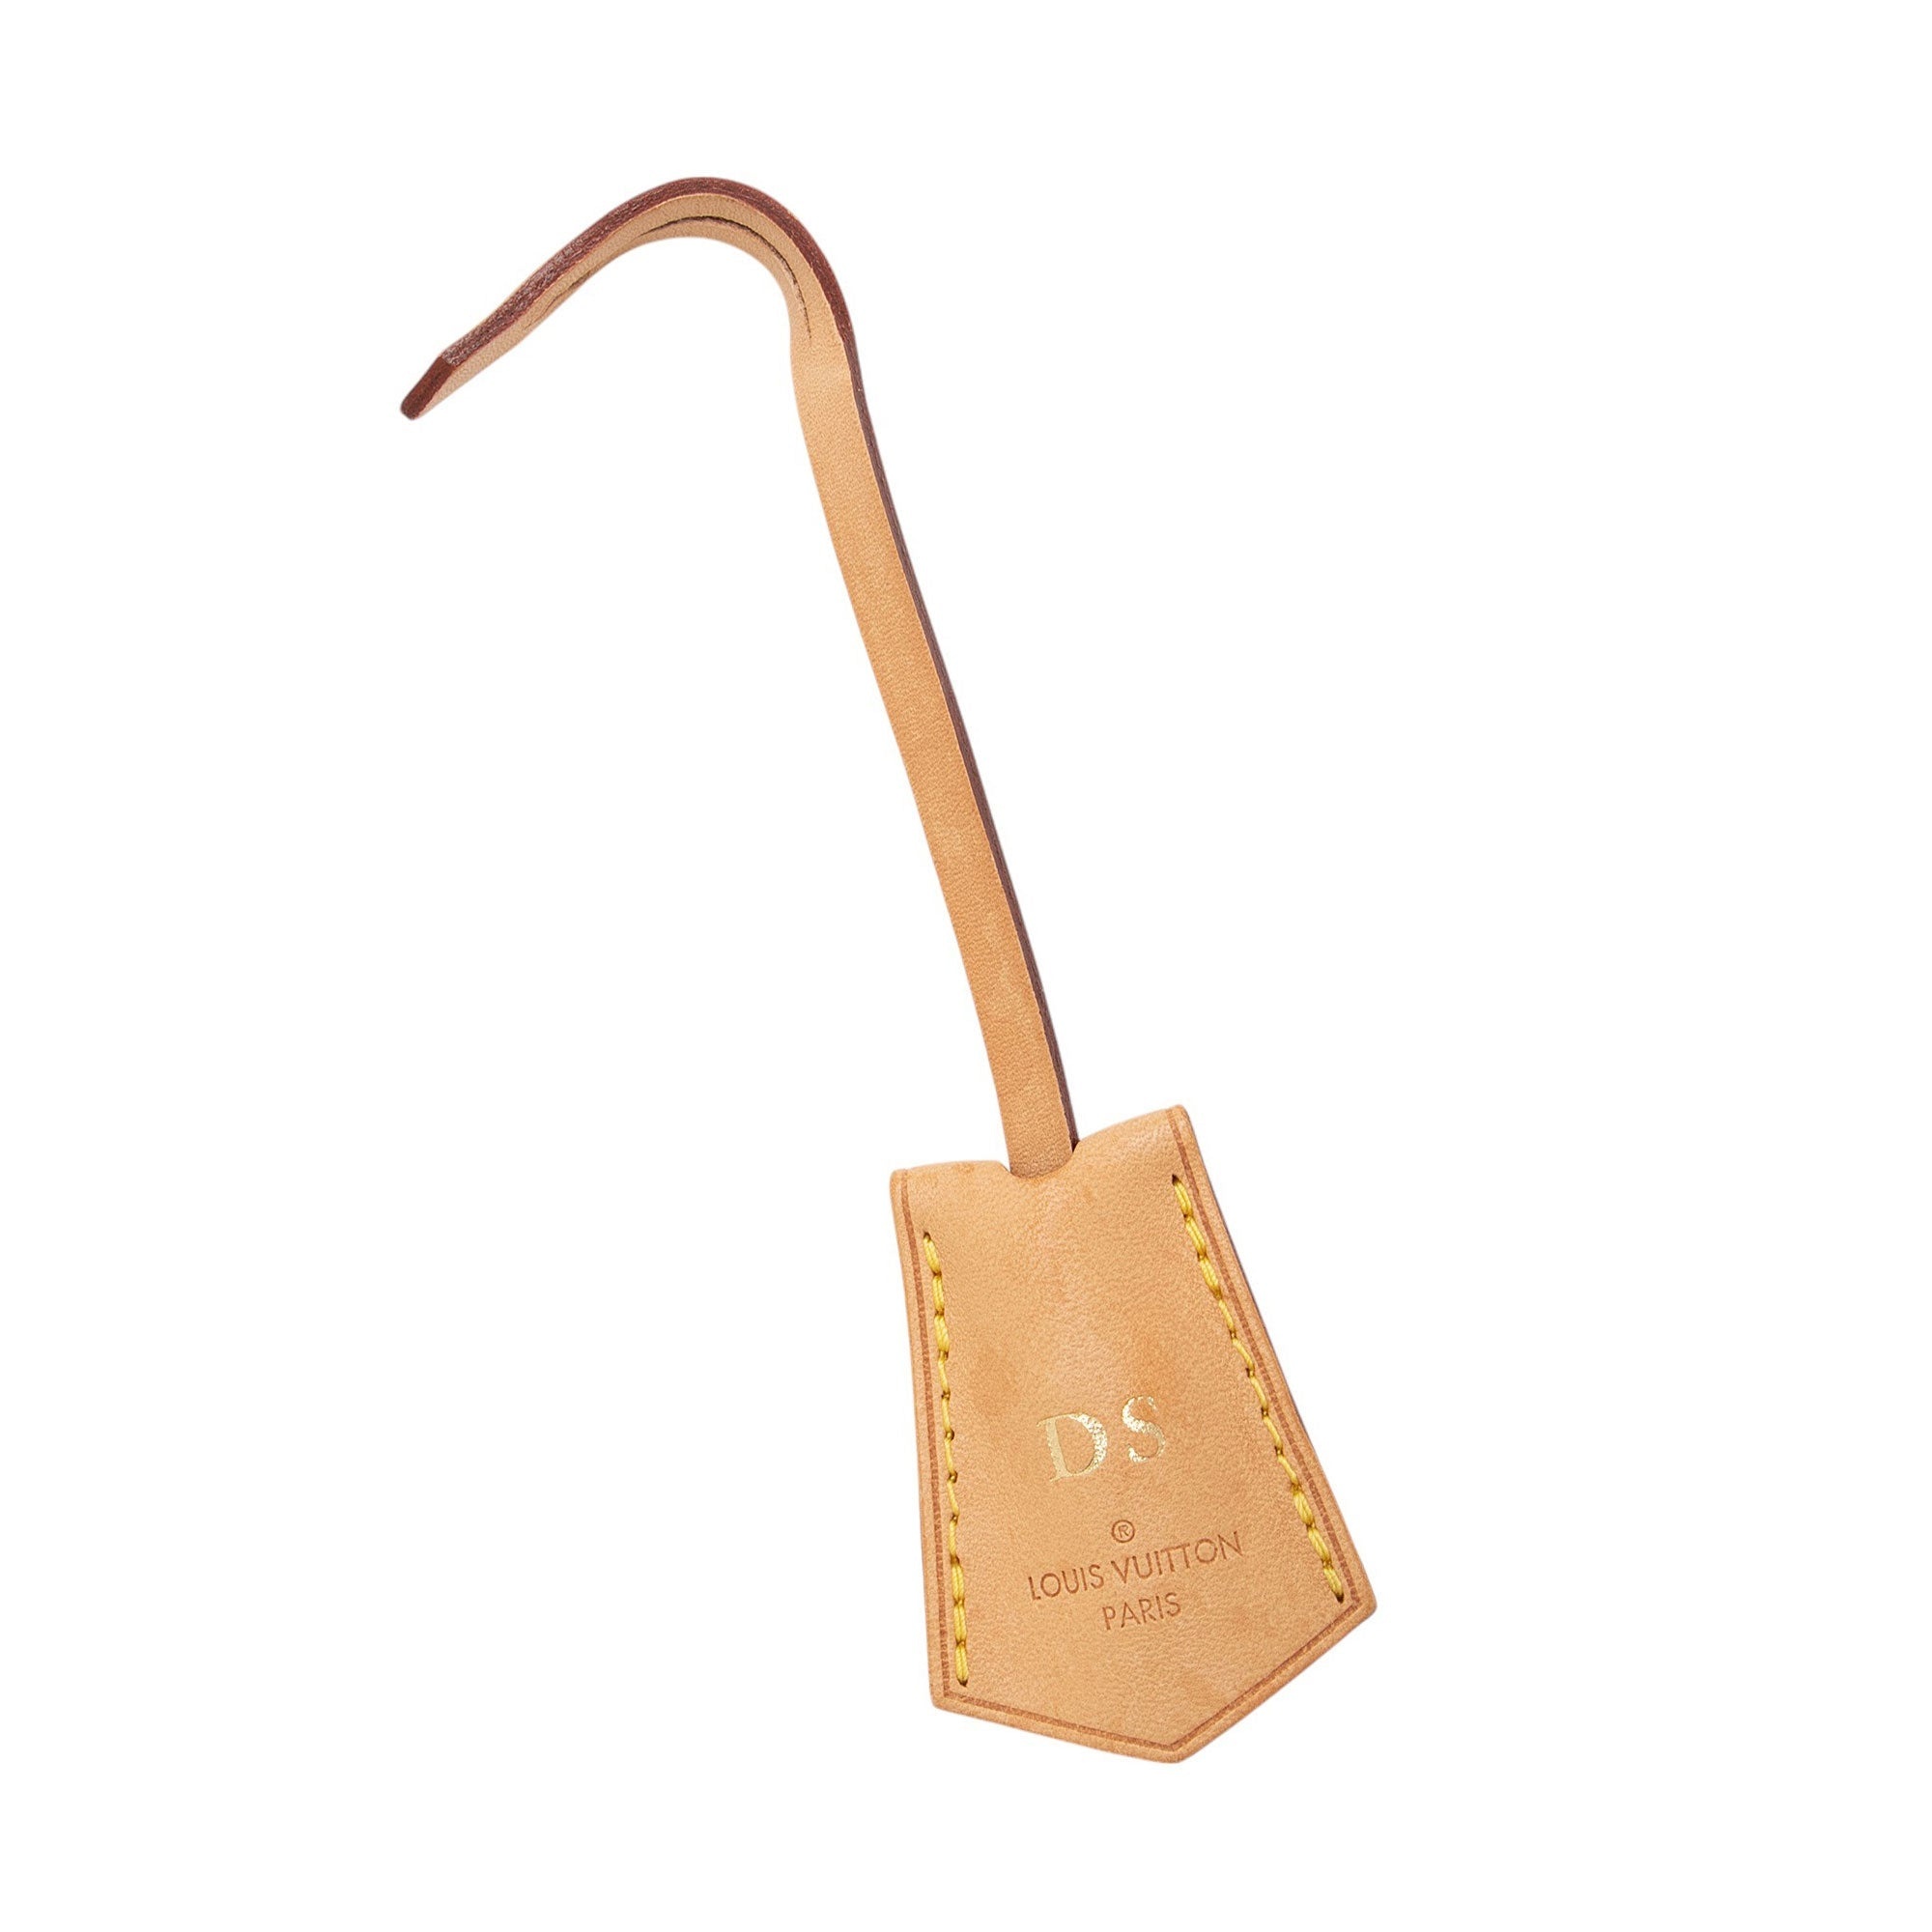
Louis Vuitton Leather Clochette
Brand: Luxxe Vogue
Condition Notes - Marks and minor darkening throughout. Please note - This clochette has the initials DS embossed on the front. Length - 6.75" Type of Material - Leather Color - Brown
Category: Apparel & Accessories > Handbags, Wallets & Cases > Handbags > Minaudieres